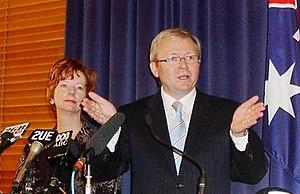
Kevin Rudd (à droite) et Julia Gillard (à gauche) à leur premier conférence de presse en tant que leader et député du parti travailliste australien le 4 décembre 2006.
Kevin Michael Rudd est un homme d'État australien, né le 21 septembre 1957 à Nambour. Représentant de la circonscription de Griffith à la Chambre des représentants de 1998 à 2013, chef du Parti travailliste australien entre 2006 et 2013, il a été Premier ministre d'Australie à deux reprises.
La politique en Australie se déroule dans le cadre d’une démocratie parlementaire basée sur le système de Westminster. Les australiens élisent leurs législatures d’État et de territoires ainsi que le Parlement fédéral, composé de deux chambres.
Julia Eileen Gillard, née le 29 septembre 1961 à Barry, est une femme d'État australienne, Première ministre d'Australie du 24 juin 2010 au 27 juin 2013. Membre du Parti travailliste australien, elle est vice-Première ministre sous Kevin Rudd à partir de 2007 puis lui succède à la tête du gouvernement, devenant ainsi la première femme Première ministre d'Australie. Elle démissionne de ses fonctions trois ans plus tard après sa mise en minorité au sein de son parti. Elle est remplacée par Rudd, qui redevient Premier ministre.